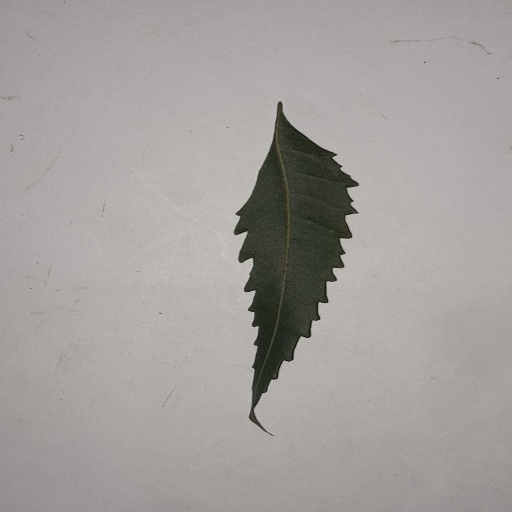
Species: Neem
Leaf condition: Healthy Leaf